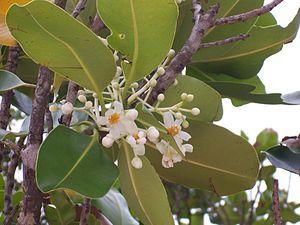
La République de Nauru n'est constituée que d'une seule île : l'île de Nauru. Située dans l'océan Pacifique, en Océanie, dans l'ensemble régional insulaire appelé Micronésie, le point le plus au nord de Nauru n'est qu'à 42 kilomètres au Sud de l'équateur.
Praslin, la seconde plus grande île de l'archipel des Seychelles, est située à 44 km au nord-est de Mahé dans le groupe des Iles intérieures. Administrativement, elle est divisée en deux districts : Baie Sainte-Anne et Grand' Anse selon une diagonale qui sépare l'île en deux du NW au SE et dont les principaux bourgs sont Baie Sainte-Anne, Anse Volbert et Grand' Anse. Elle compte une population de plus de 6 500 habitants.
Nukufetau est un îlot de Wallis-et-Futuna situé au sud du lagon de Wallis.